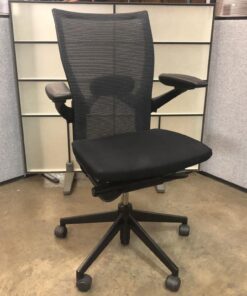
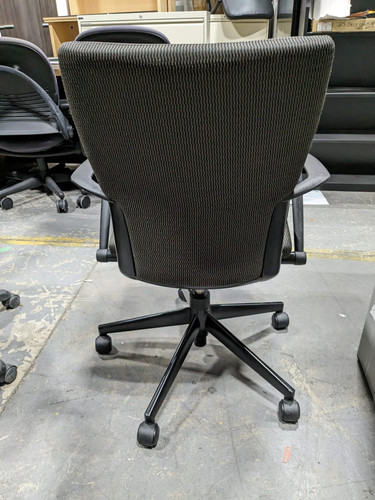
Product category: items_chair
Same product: yes